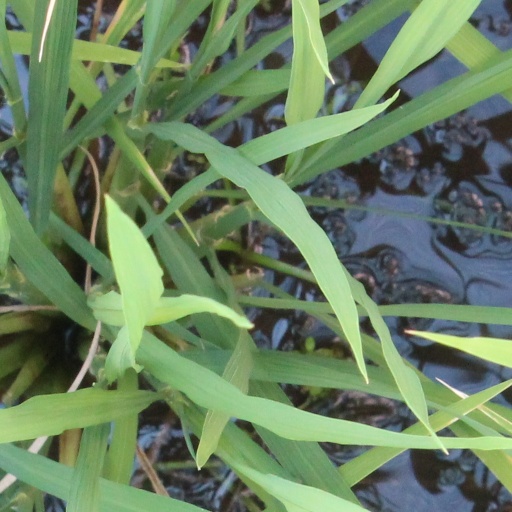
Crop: rice